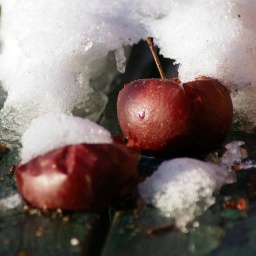
Rotten apples under melting snow on blue table